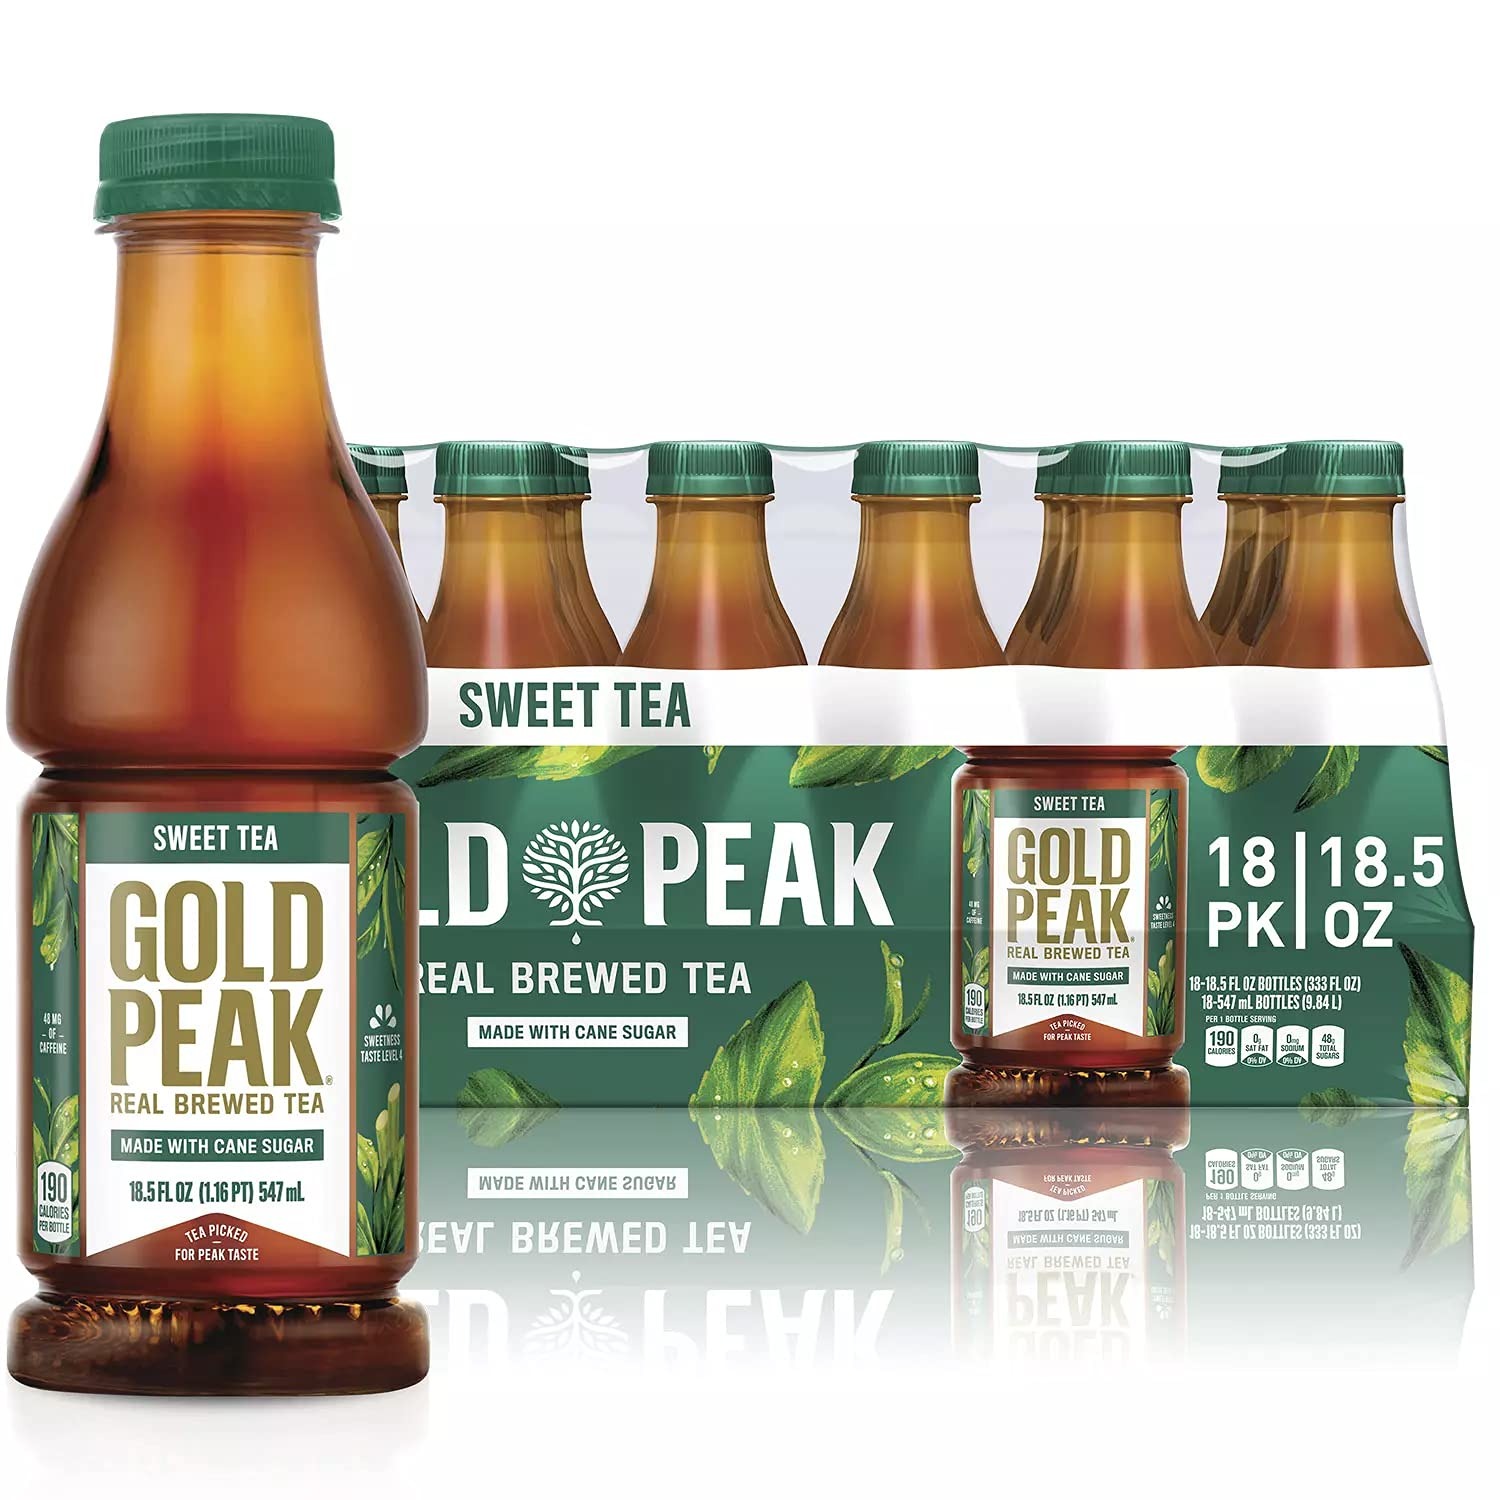
Item Name: Gold Peak Naturally Sweet Real Brewed Tea, Picked for Peak Taste, Made With Cane Sugar - By Gourmet Kitchn - (18.5oz / 18pk)
Product Description: Bring home the sweet taste of Southern-style sweet iced tea with sugar with Gold Peak Sweet Tea, the bottled sweet tea made with mountain-grown tea, pure filtered water and real sugar! Classic Southern-style sweet iced tea made with real sugar.Home-brewed taste - The perfect bottled drinks for parties or summer gatherings. Perfectly crafted with mountain-grown tea, pure filtered water and other ingredients. Provides the right balance of sweetness to give you that home-brewed taste.The 18-pack allows you to sip and share with friends for the taste that brings you home. Share the refreshed, comforted and restored feeling of home with Gold Peak Sweet Tea in classic Southern sweet iced tea style.
Value: 333.0
Unit: Fl Oz

Price: 26.95